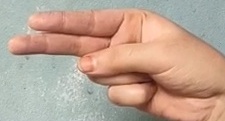
ASL sign: H